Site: brandenburg
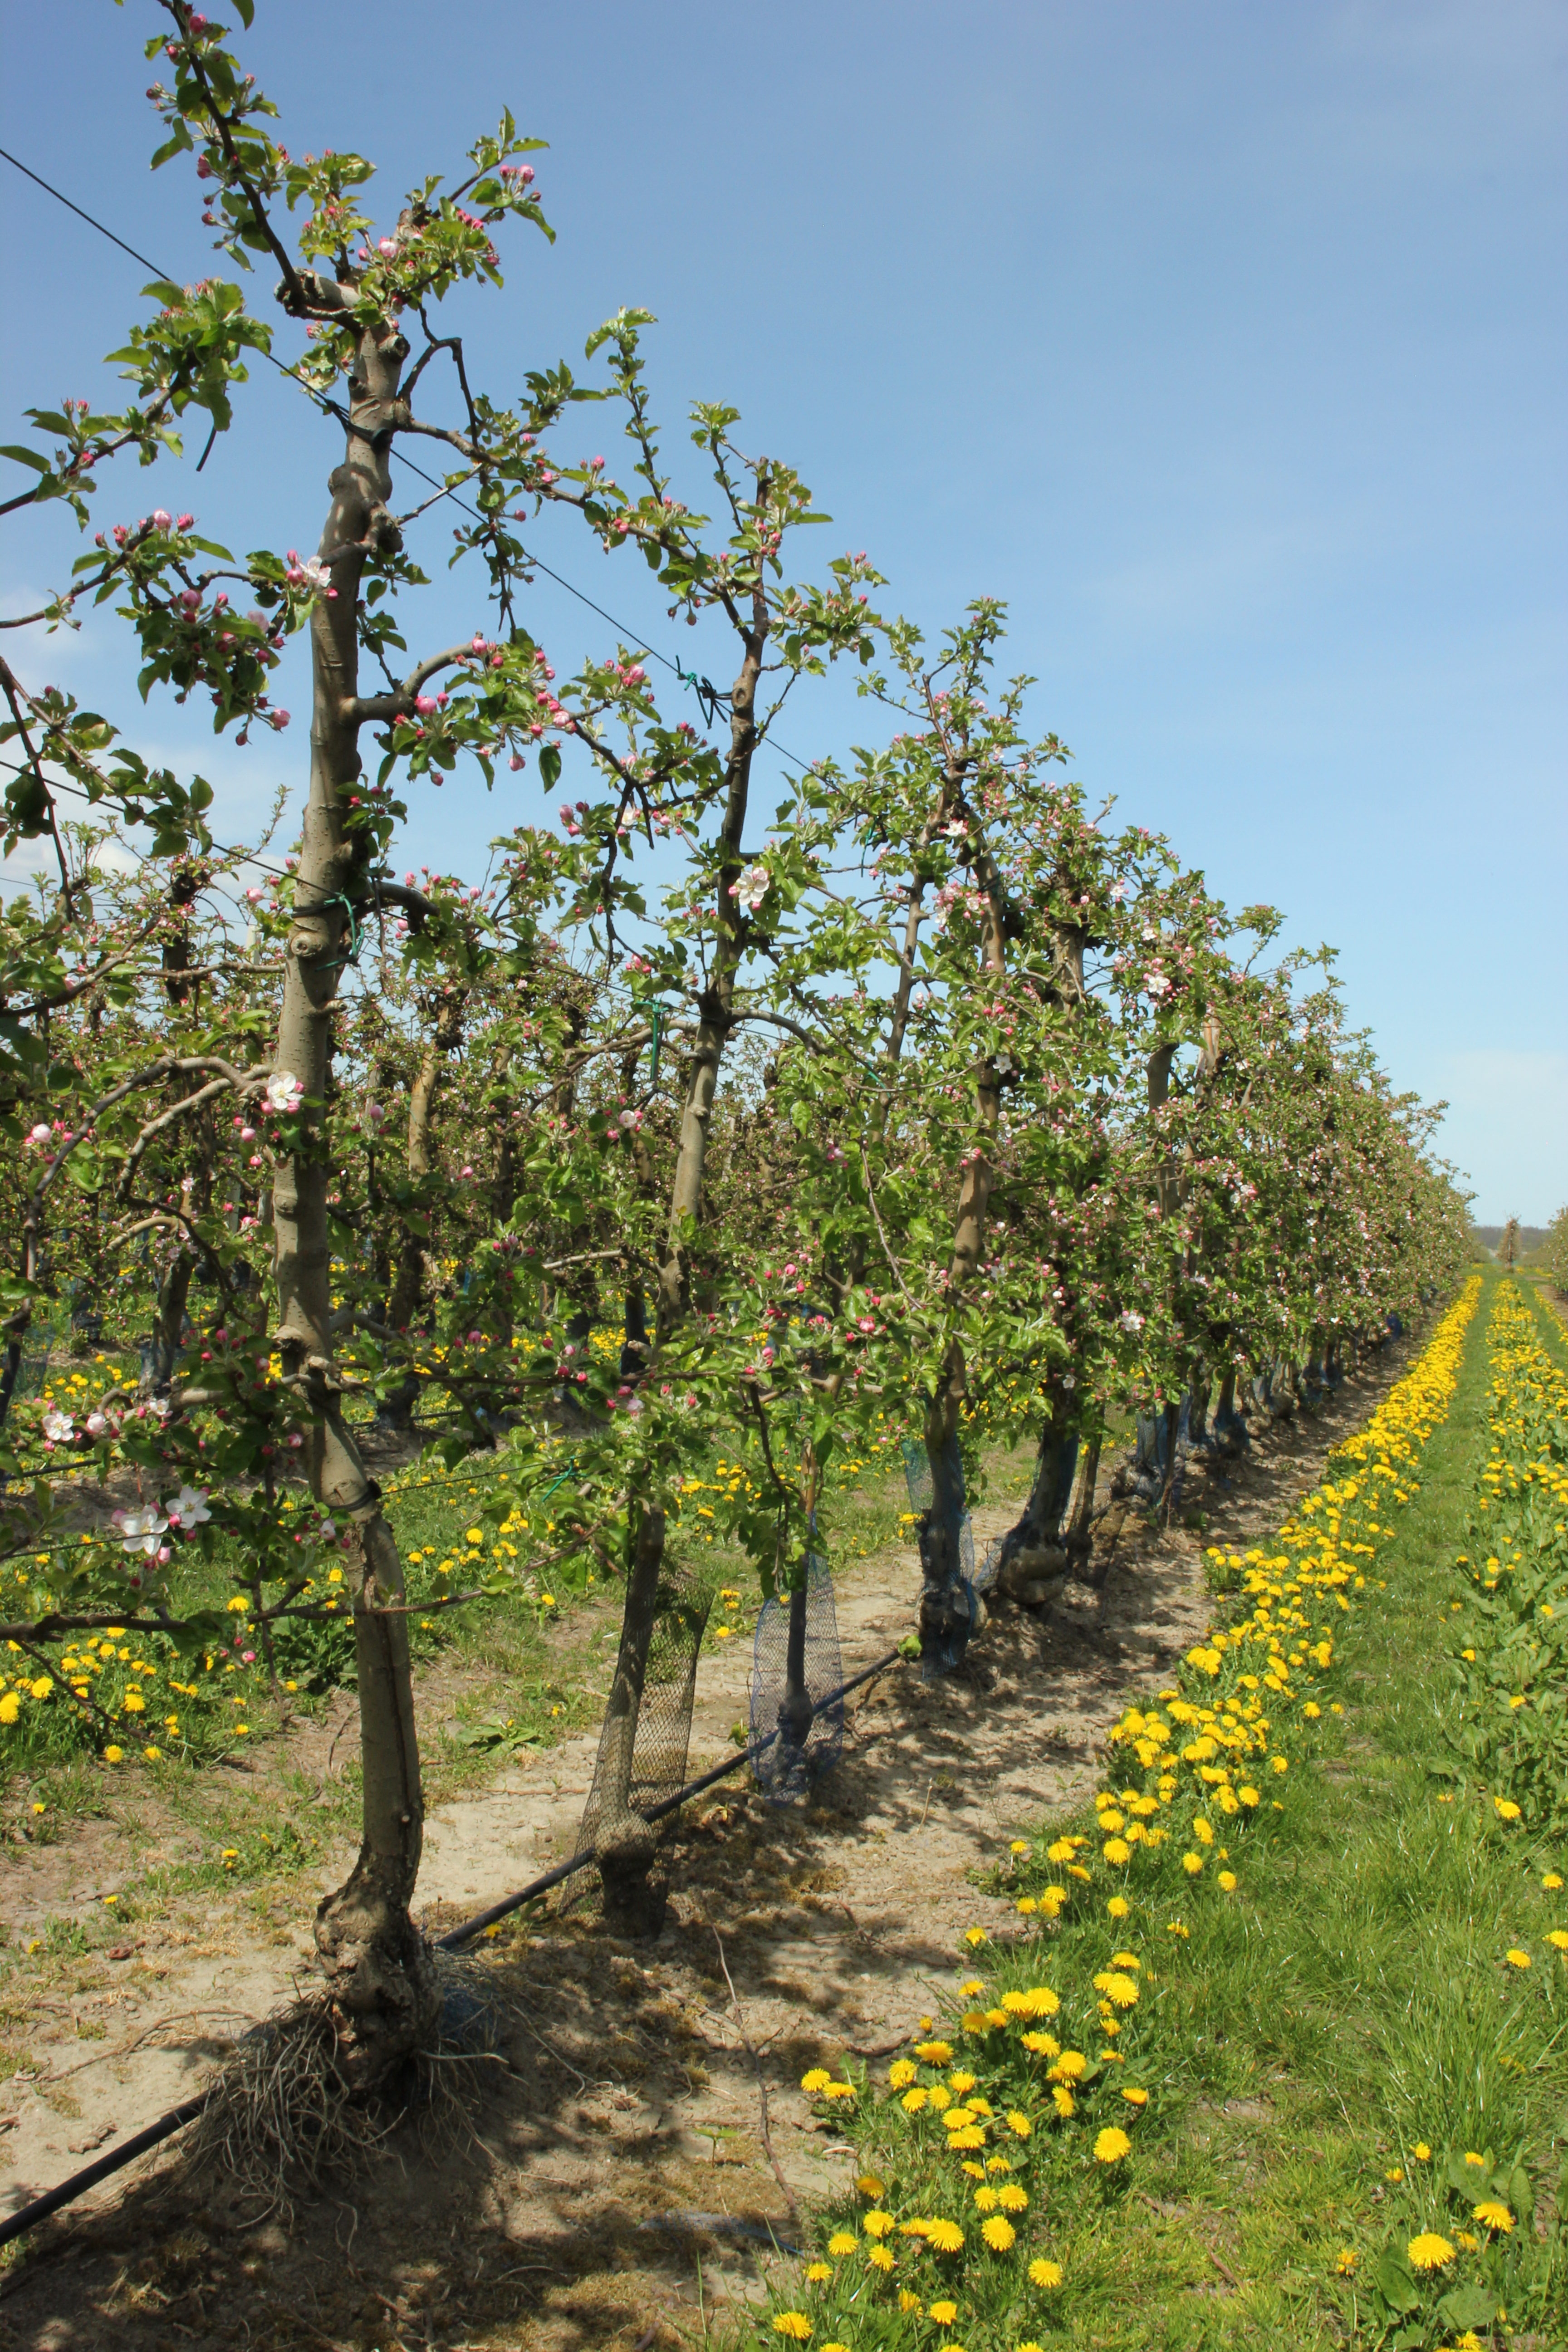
Growth stage (BBCH 57): Inflorescence emergence